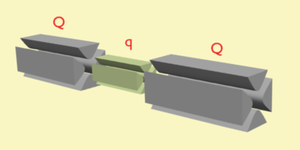
La spectrométrie de masse est une technique physique d'analyse permettant de détecter et d'identifier des molécules d’intérêt par mesure de leur masse, et de caractériser leur structure chimique. Son principe réside dans la séparation en phase gazeuse de molécules chargées en fonction de leur rapport masse/charge. Elle est utilisée dans pratiquement tous les domaines scientifiques : physique, astrophysique, chimie en phase gazeuse, chimie organique, dosages, biologie, médecine... le temps de détection est très rapide.